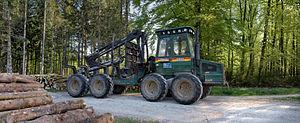
Porteur forestier Ösa 250. Un Porteur forestier est un engin utilisé pour transporter des Grumes depuis leur lieu d'abattage vers la voie carrossable la plus proche. Contrairement au skidder qui les traine, il porte les grumes, ce qui limite les perturbations du sol, mais limite la taille des grumes pouvant être transportées. Ce type d'engin est typiquement utilisé en conjonction avec une abatteuse pour l'exploitation des résineux en billons.
Les engins forestiers sont les véhicules et matériels mécaniques spécifiquement destinés au travail en forêt